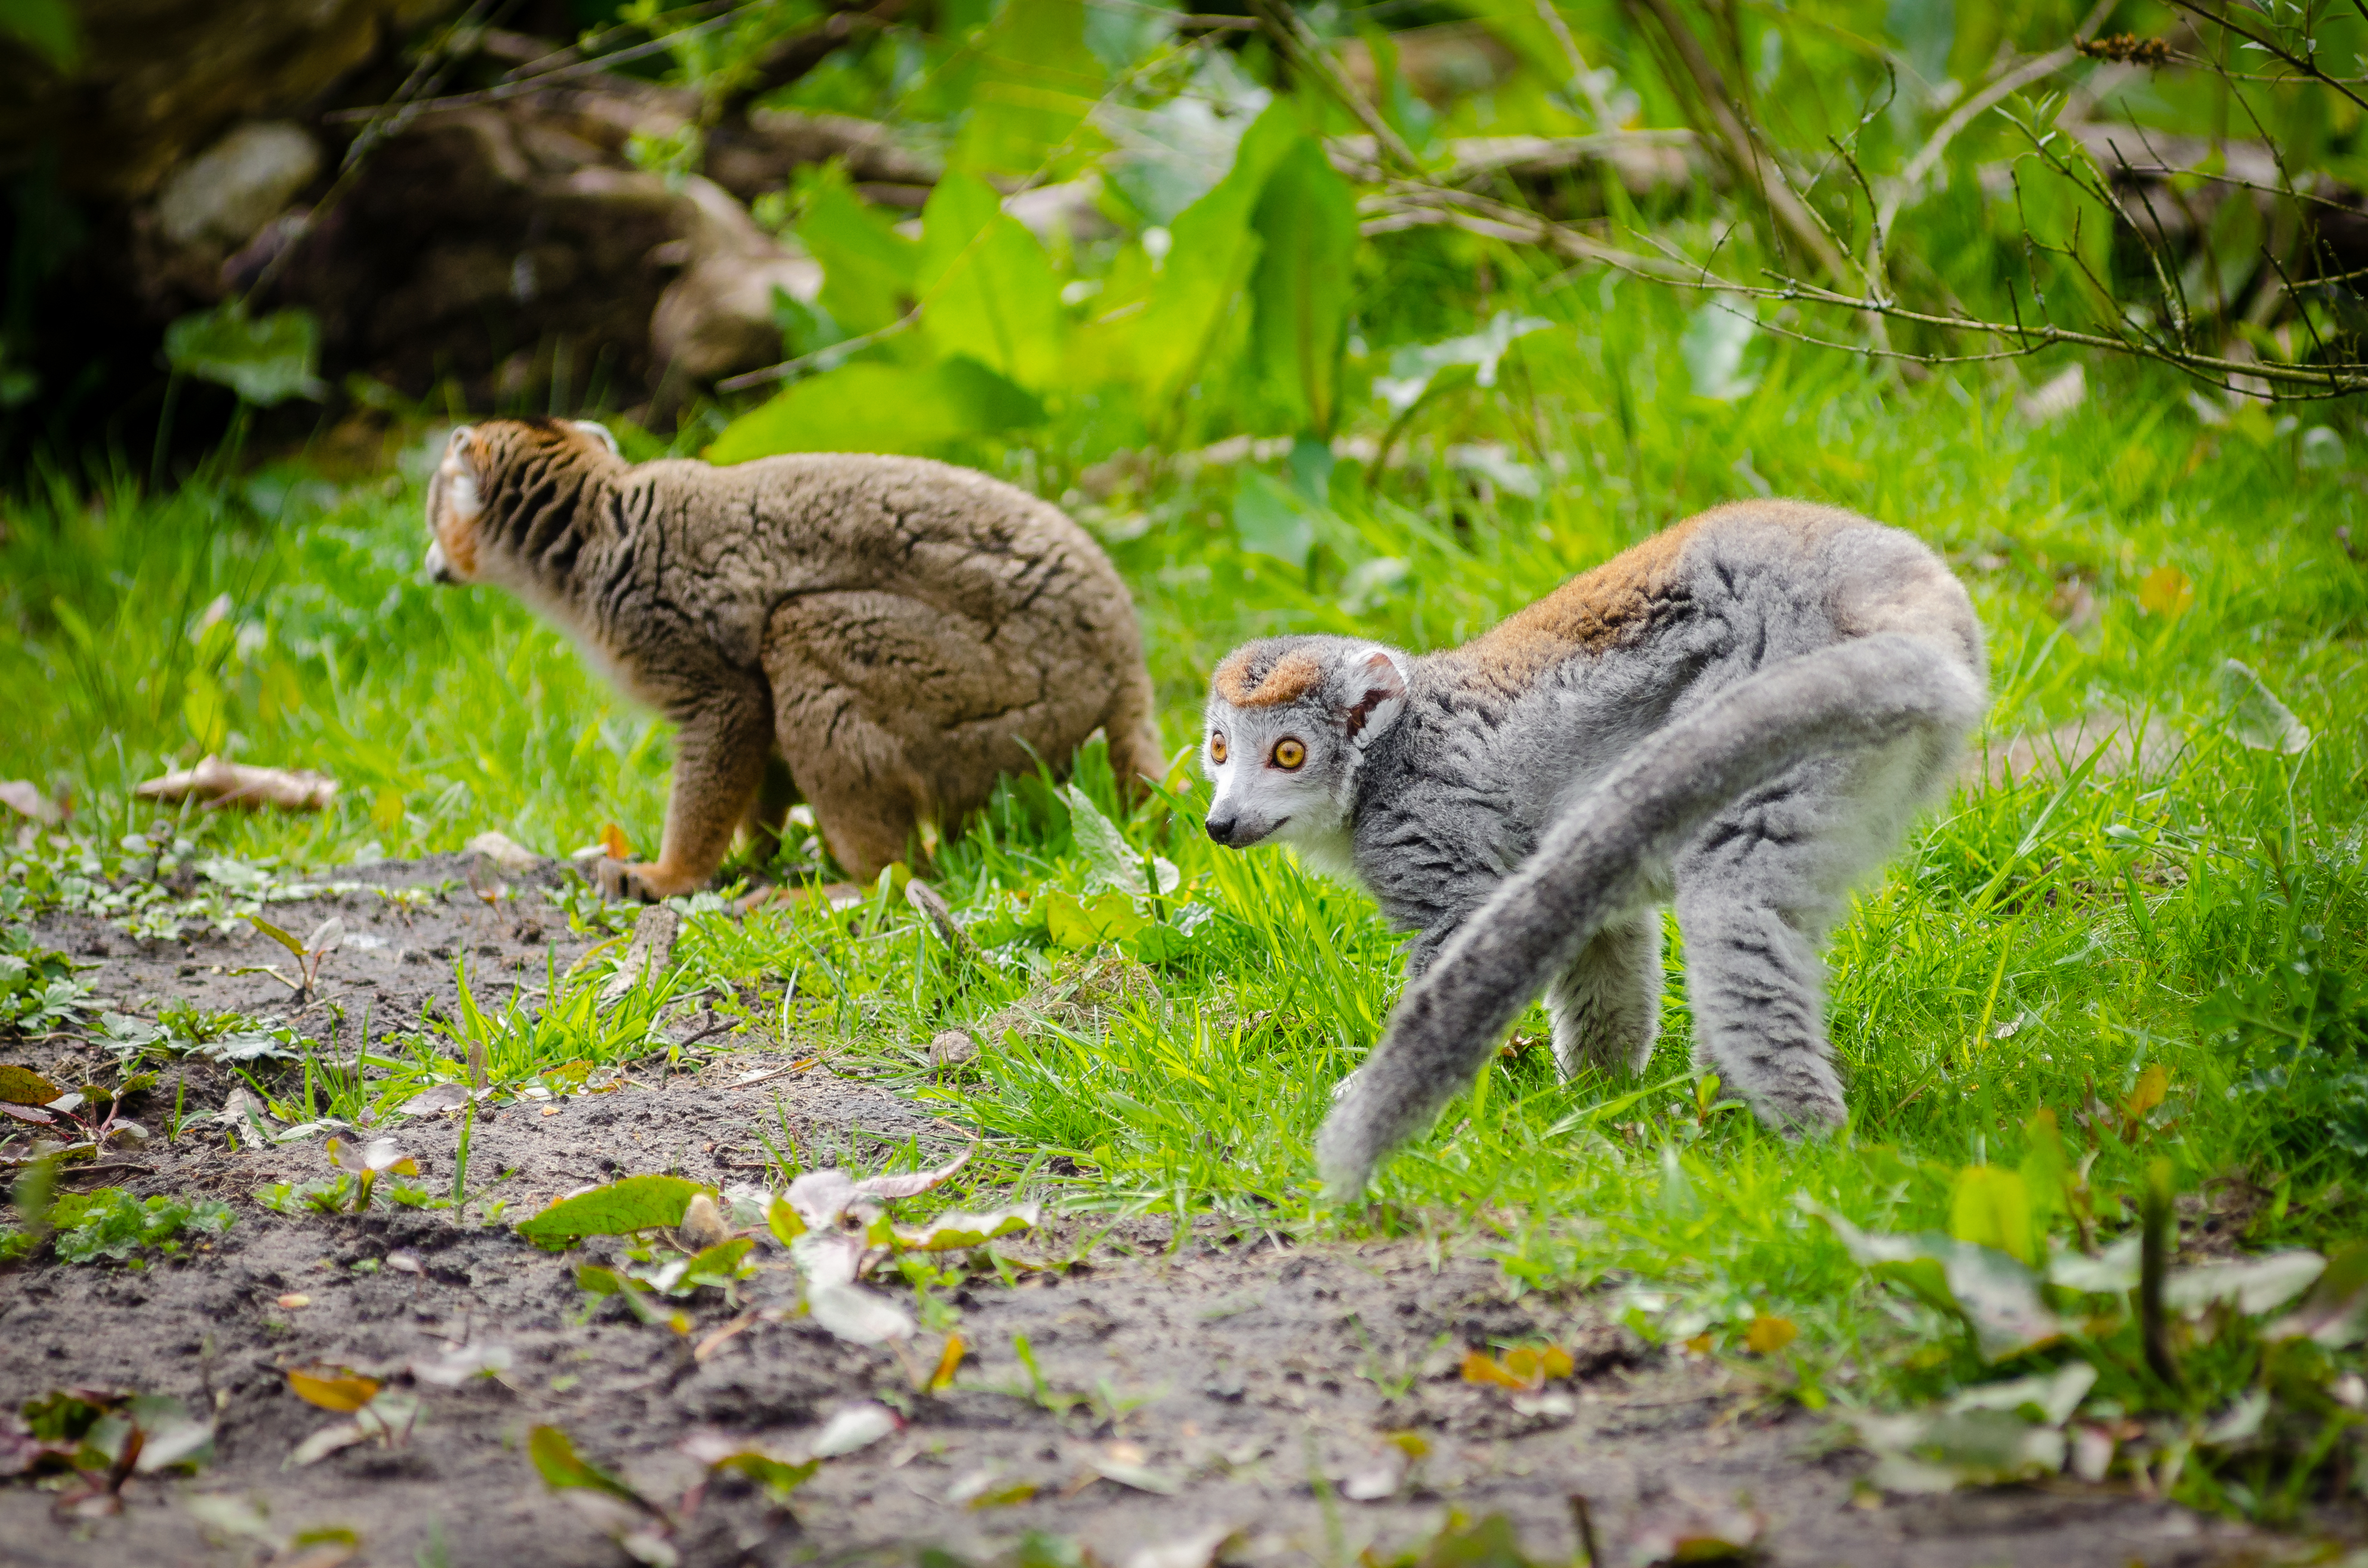
wildlife, zoo, mammal, fauna, primate, vertebrate, lemur